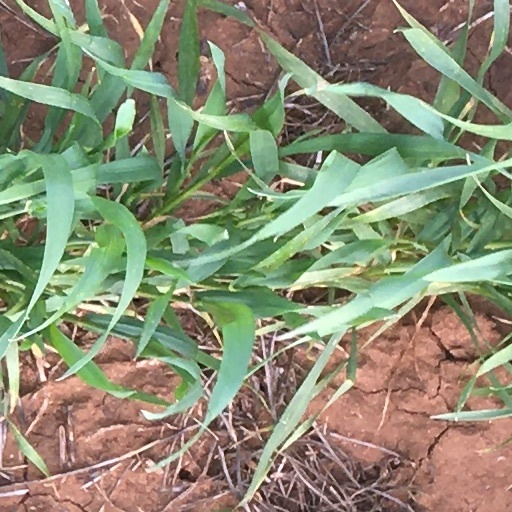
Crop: wheat